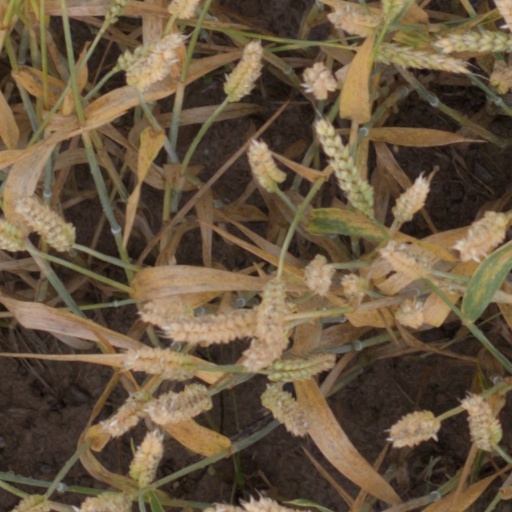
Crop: wheat